Greg LeMond

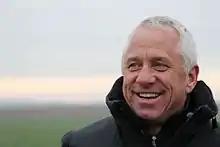
LeMond at Carrefour de l'Arbre, near Roubaix, in 2015

LeMond is a longtime vocal opponent of performance-enhancing drug use. He first spoke on-record against doping in cycling after winning the 1989 Tour de France. LeMond has consistently questioned the relationship between riders and unethical sports doctors and has pointed out that doping products ultimately victimize the professional cyclists who make use of them. LeMond stated, "When I speak out about doping people could translate it and think it was about the riders. Actually I feel like I am an advocate for the riders. I look at them as being treated like lab rats that are test vehicles for the doctors. The doctors, the management, the officials, they're the ones that have corrupted riders. The riders are the only ones that pay the price."